Billmuthausen

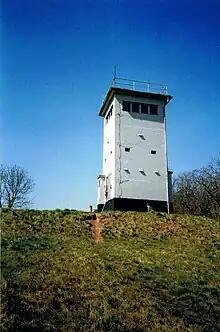
The former border security tower built by the East German forces nearby is today a protected habitat for bats and birds

On 31 May 2014, the bells of the razed church rang again at Billmuthausen after having been silent for 50 years. They were consecrated during a solemn ecumenical open-air church service attended by more than 150 participants. The two bronze bells, named "Faith" ("Glaube") and "Hope" ("Hoffnung") are kept in the Otto-Ludwig-Museum in Eisfeld and are moved to Billmuthausen on portable stands on commemorative occasions.